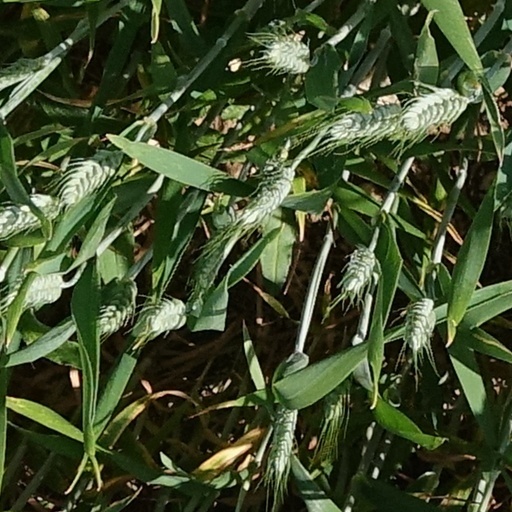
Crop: wheat